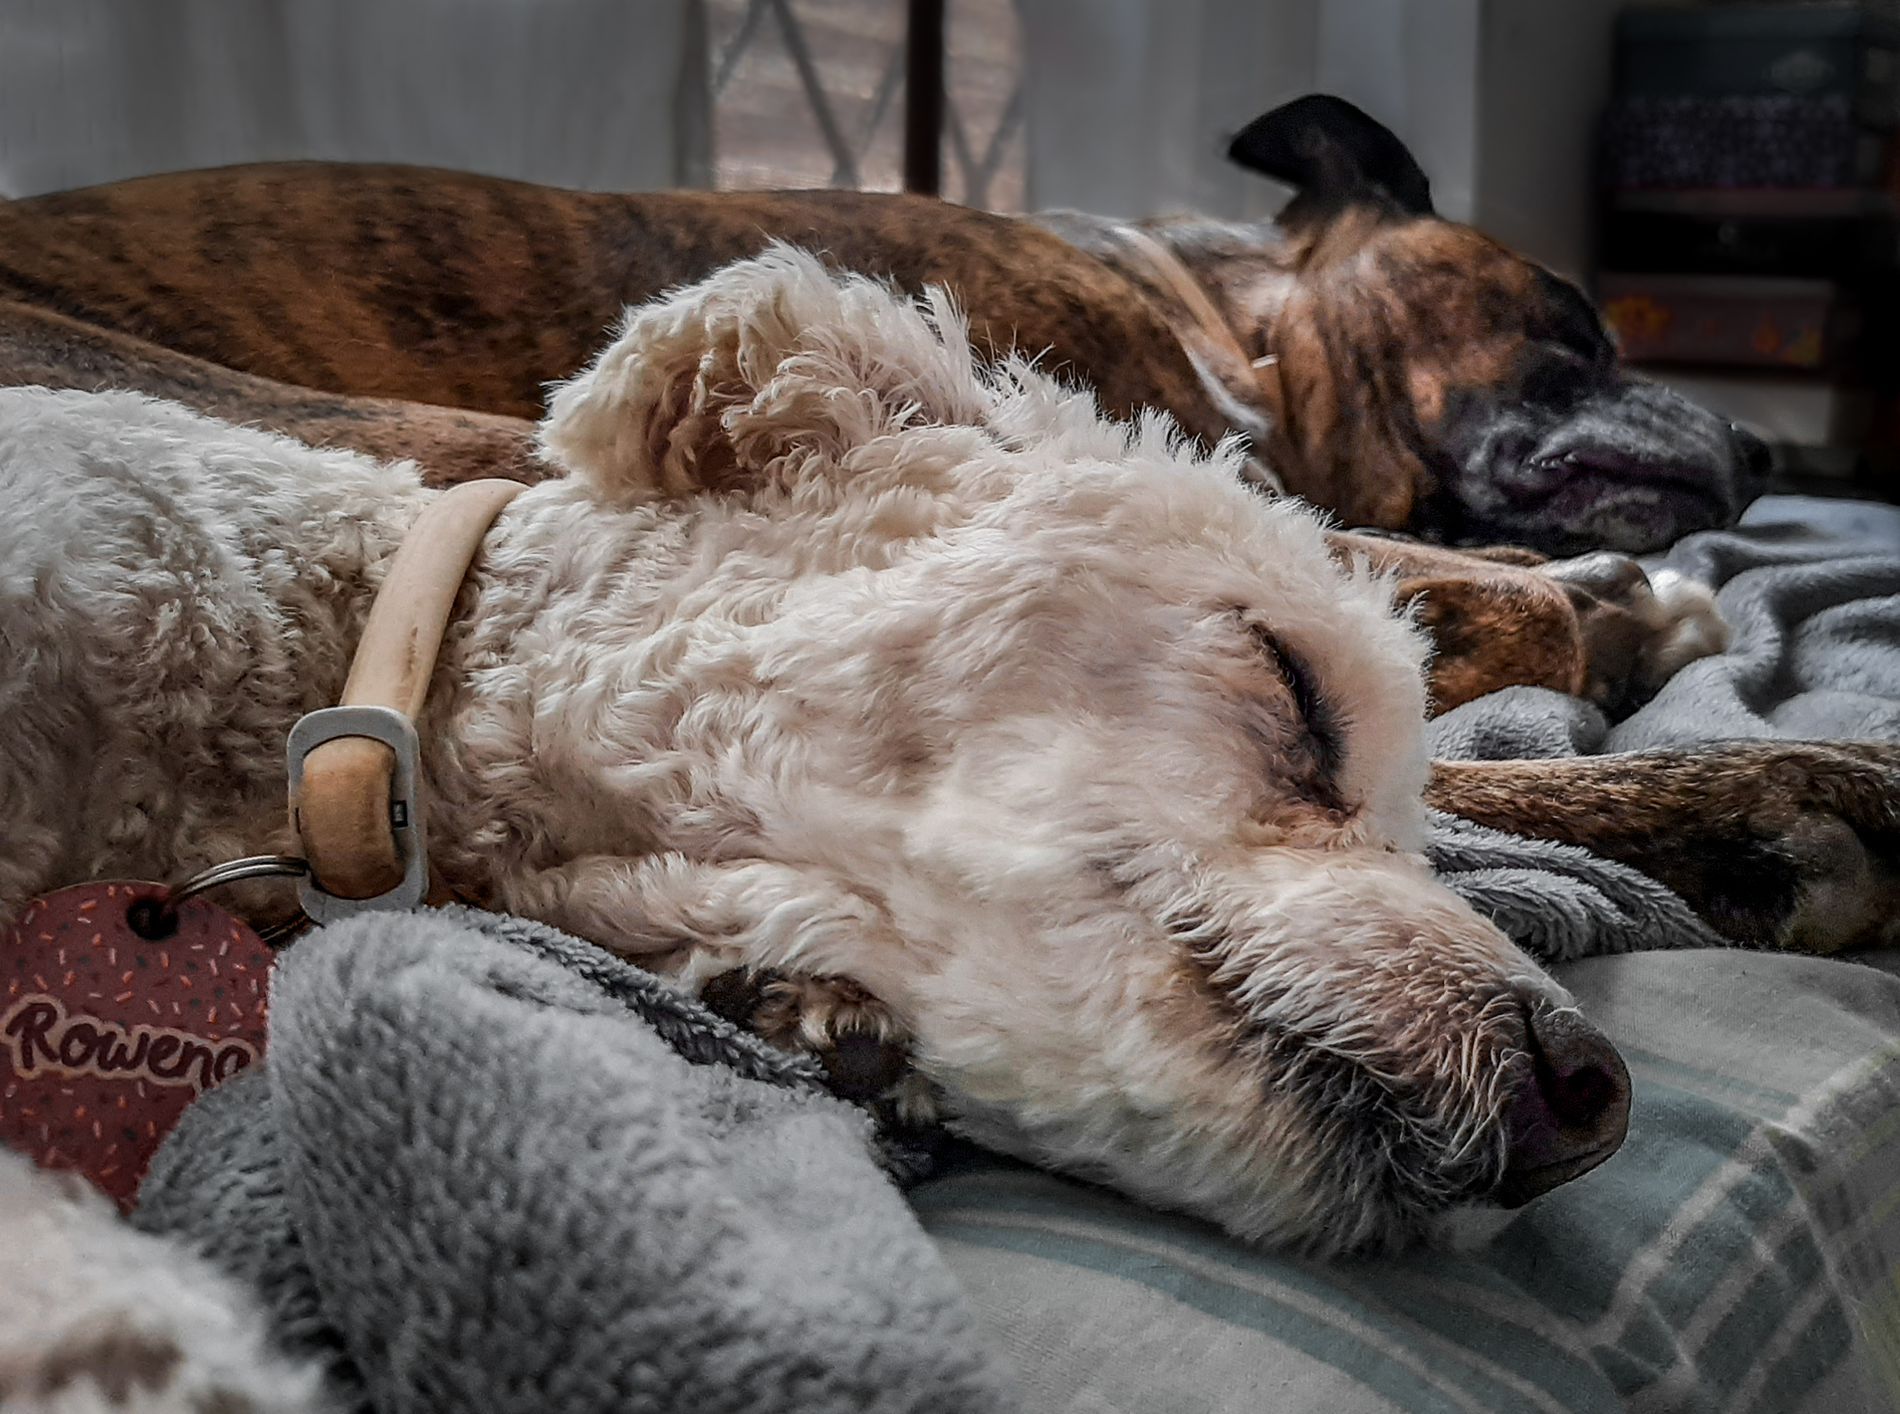
Sleeping dogs.
A calm picture of two dogs sleeping closely together on a soft plaid blanket. one of them has a collar with a name (Rowena) tag gently resting on its neck.
A close-up shot taken at eye level captures two dogs sleeping closely together, focusing on the textures of their fur and the fabric of the plaid blanket. in a color palette of brown, beige, dark green, and soft grey. in a soft daylight coming from a nearby window creates a warm and cozy atmosphere.
Labels: Couch, Furniture, Animal, Canine, Dog, Mammal, Pet, Person, Sleeping, Blanket, Puppy, Bulldog, Hound, Pitbull, Terrier, dogs, dog collar, plaid blanket, blurred background, name
Camera: samsung SM-A307G
Aperture: F1.7
Exposure: 1/50 sec
ISO: 200
Focal length: 3.9 mm